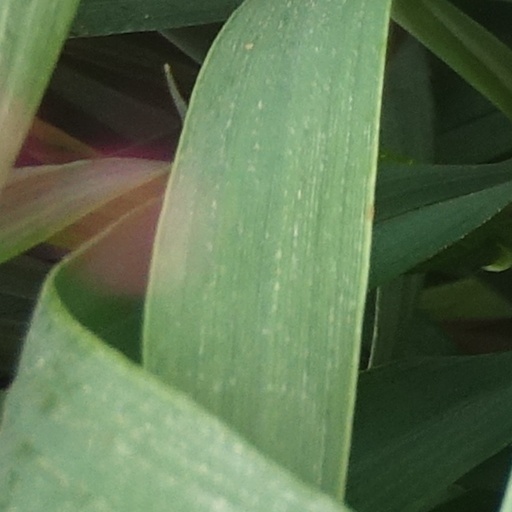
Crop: wheat